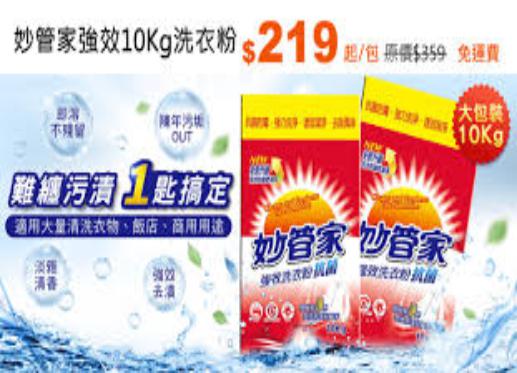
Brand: magicamah
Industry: Necessities